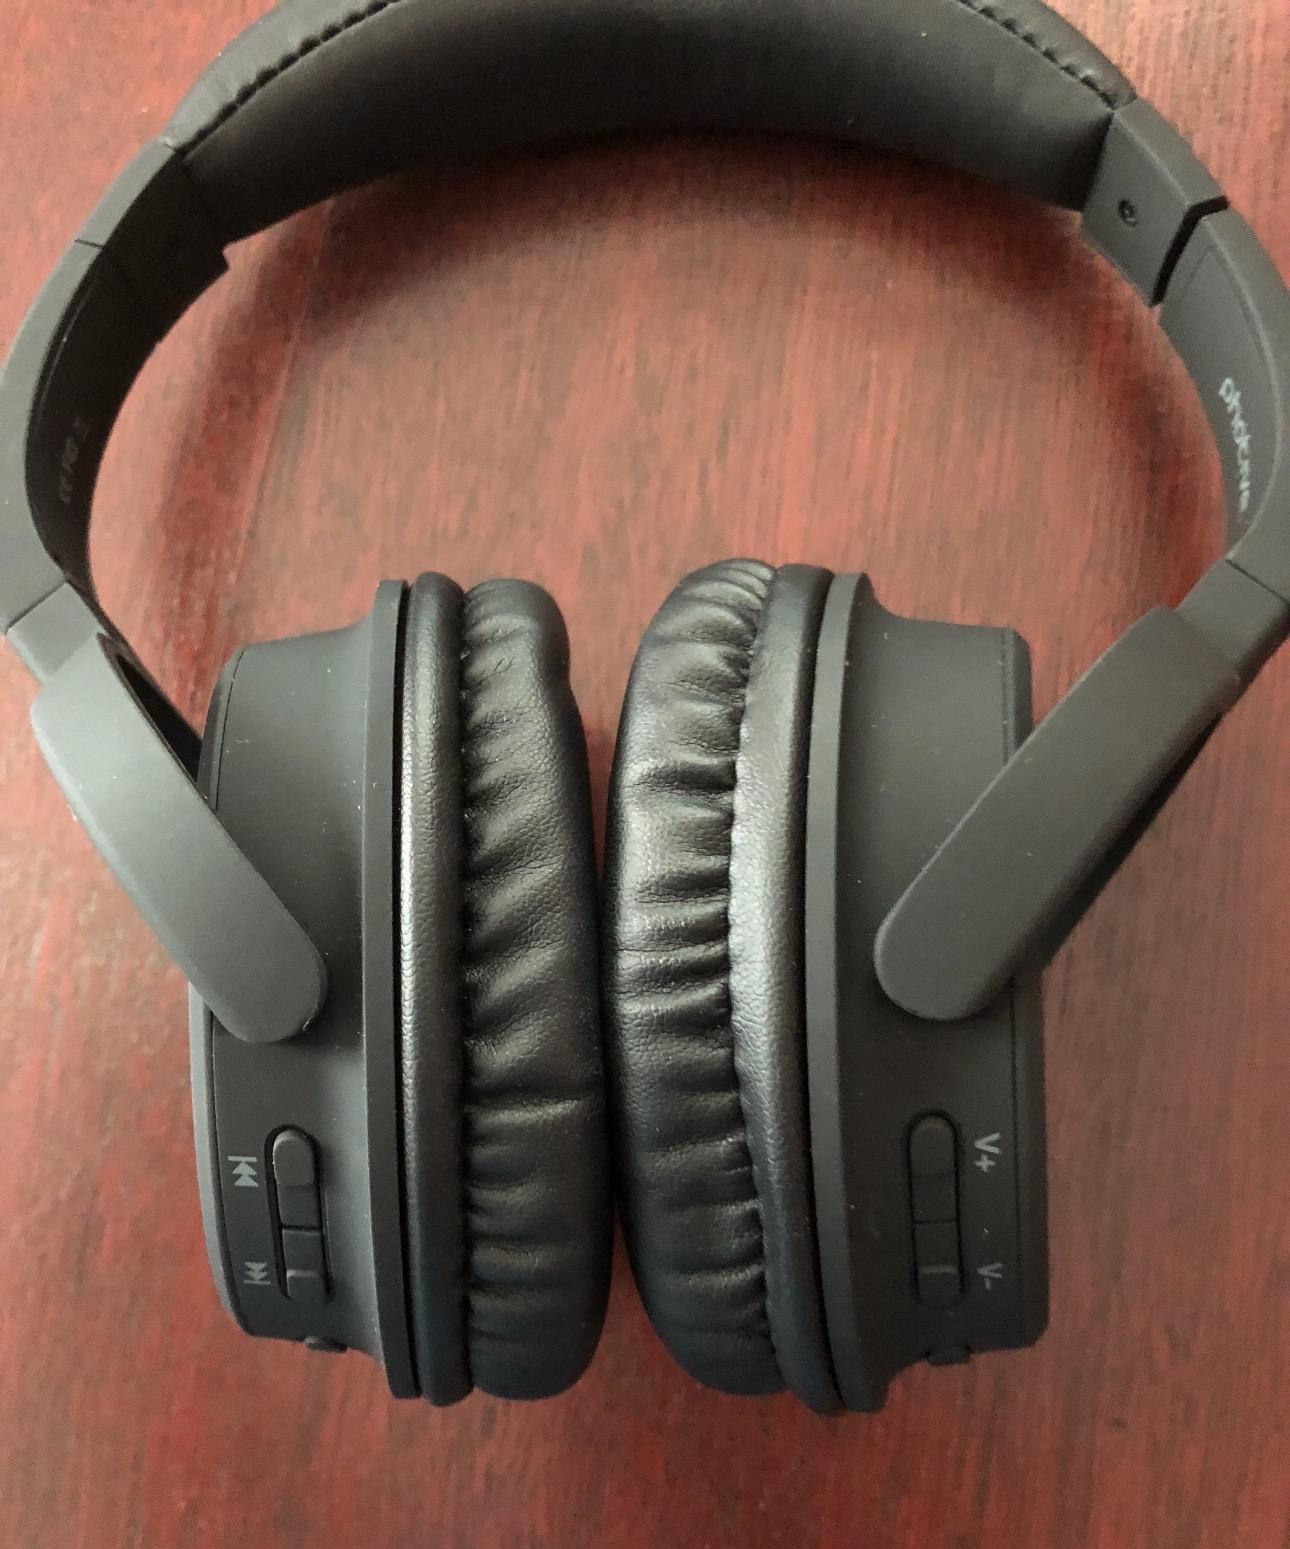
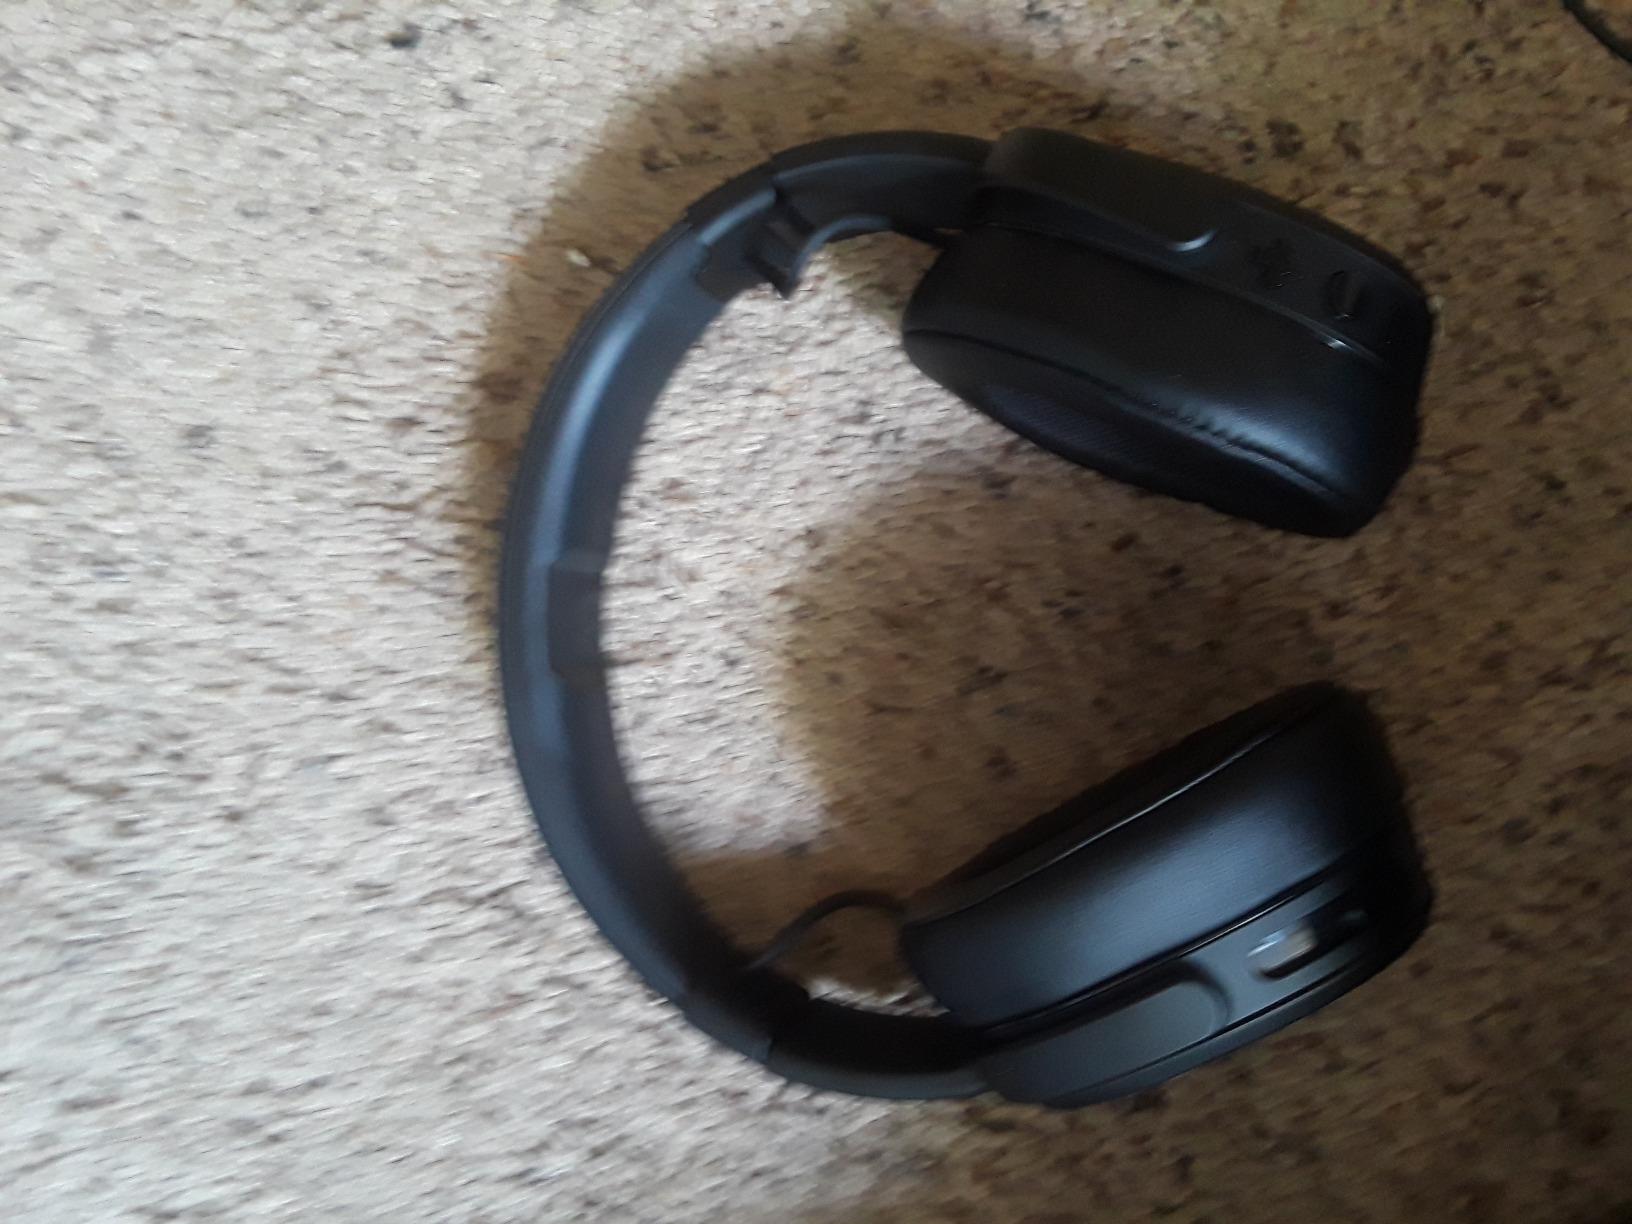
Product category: headphones
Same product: no